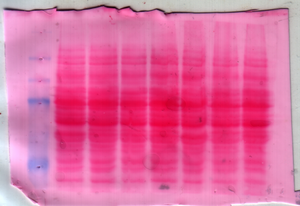
Le western blot, est une méthode de biologie moléculaire permettant la détection et l'identification de protéines spécifiques dans un échantillon biologique à l'aide d'anticorps dirigés contre ces protéines que l'on souhaite détecter. Le western blot permet ainsi de visualiser des protéines particulières dans un mélange complexe. C'est l'une des techniques analytiques de transfert sur membrane utilisées en biochimie et en biologie moléculaire.